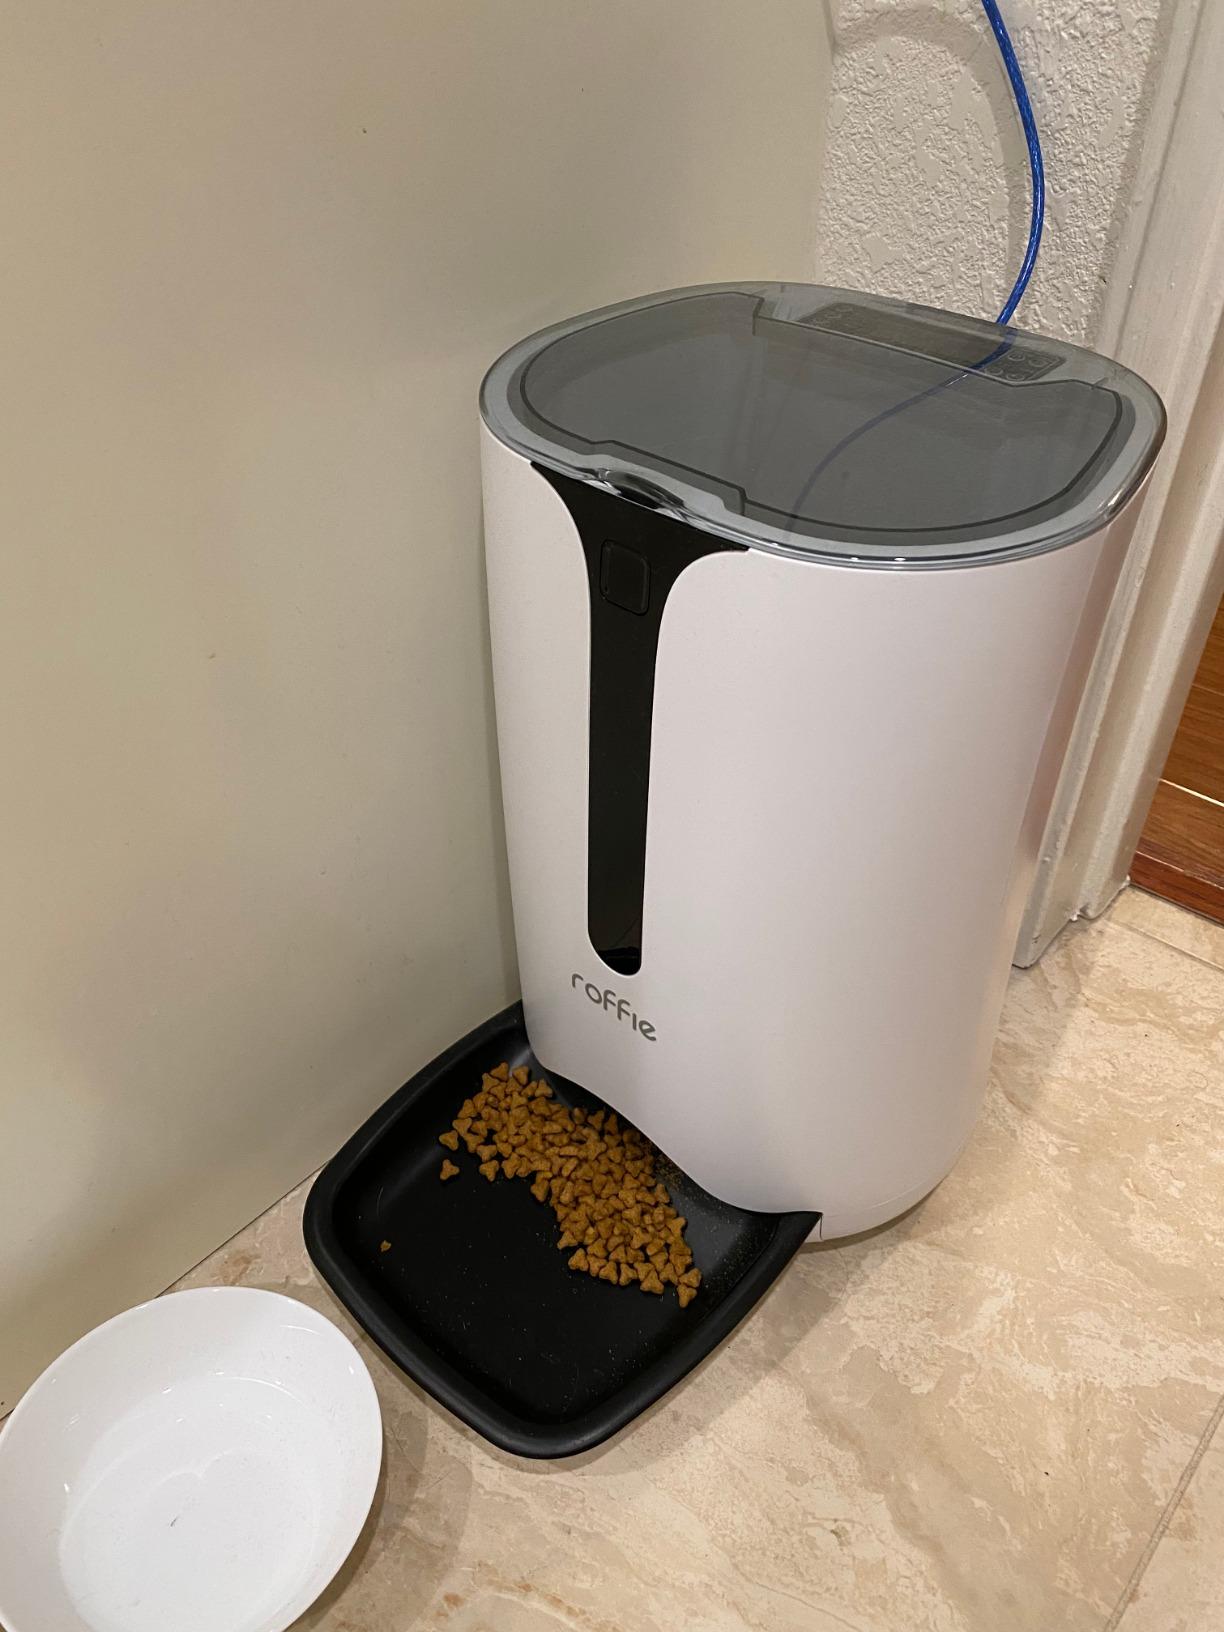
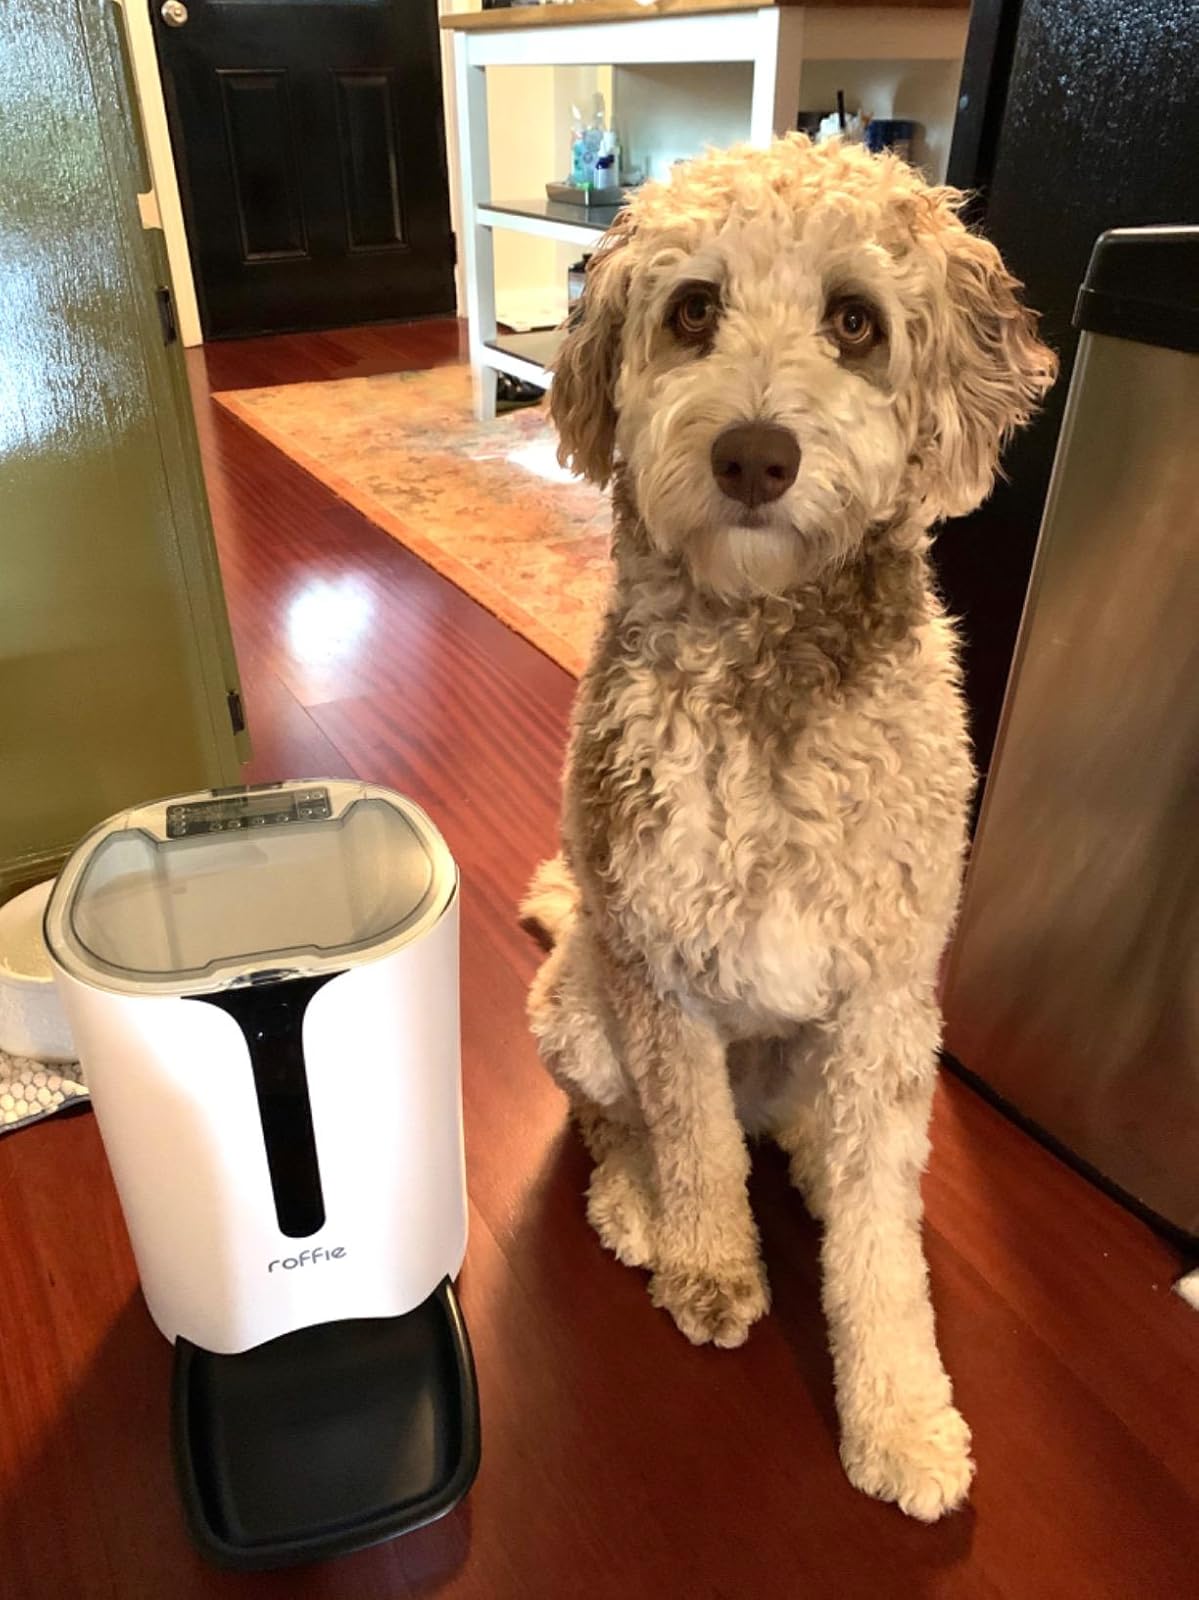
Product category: items_feeder
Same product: yes